Tino Sabbatelli

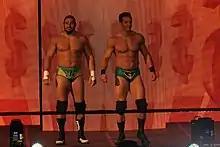
Sabbatelli (right) with regular tag team partner Riddick Moss in 2018

In October 2014, Piscitelli signed a developmental contract with WWE and began training to become a professional wrestler at the WWE Performance Center in Orlando, Florida.